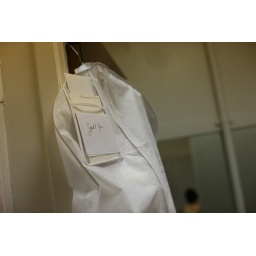
dress in a bag